Skin Trade (film)

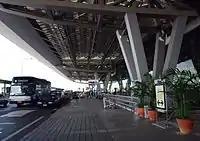
Suvarnabhumi Airport, pictured here in 2007.

Filming began on February 2, 2014, in Thailand. "Skin Trade" was shot over 50 days: 43 filming in Thailand, and four filming in Vancouver, British Columbia, Canada. In Thailand, filming locations included: Suvarnabhumi Airport, the Min Buri District, the Siam Kempinski Hotel, a rice mill, a leather-bleaching factory, and a century-old mansion. Filming was briefly disrupted by public protests relating to the Thai political crisis. To avoid any further interference, the cast and crew had to travel early to get through the traffic and to the set on time. Most of the film was shot on location, but some scenes were filmed at Baanrig Studios. "Skin Trade" was the first film to be shot in English by an organization based in Asia (outside of Hong Kong) for an international theatrical release.